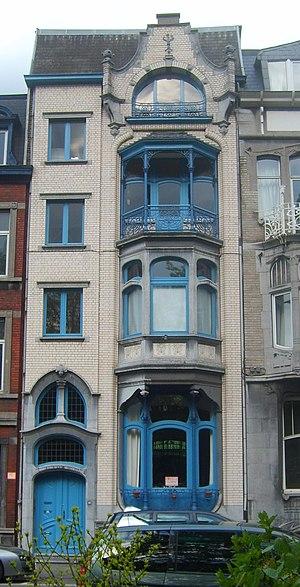
Maison Brasseur-Bodson Rue du Parc, 49 Liège Art nouveau
La ville belge de Liège compte plus de 200 maisons de style Art nouveau ou en comportant certains éléments.
La Maison Brasseur-Bodson est un immeuble de style art nouveau situé à Liège, en Belgique. Elle a été construite en 1906-1907 par l'architecte Gustave Charlier.
La rue du Parc est une rue de la ville belge de Liège faisant partie du quartier administratif du Longdoz et longeant le parc de la Boverie.